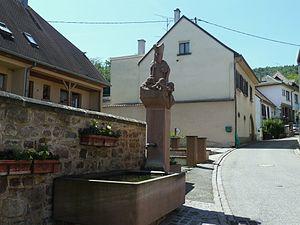
Fontaine Saint-Nicolas
Vœgtlinshoffen [fœktlinsofən] est une commune française située dans le département du Haut-Rhin, en région Grand Est.